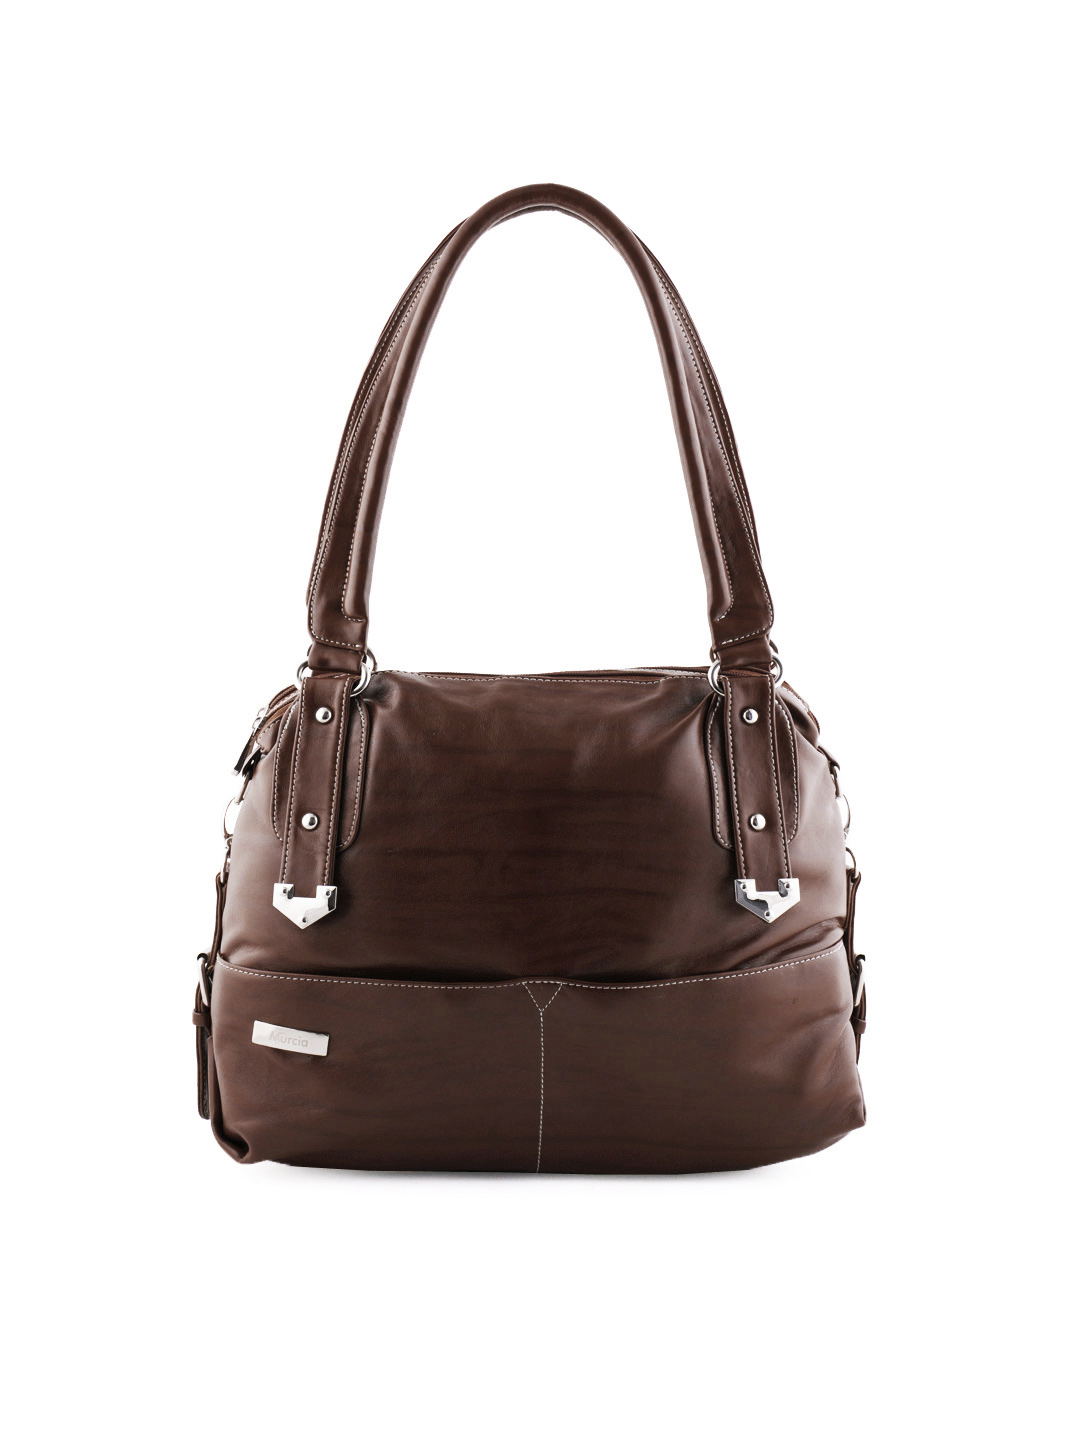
Murcia Women Casual Brown Handbag
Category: Accessories / Bags / Handbags
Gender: Women
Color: Brown
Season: Winter 2015
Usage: Casual